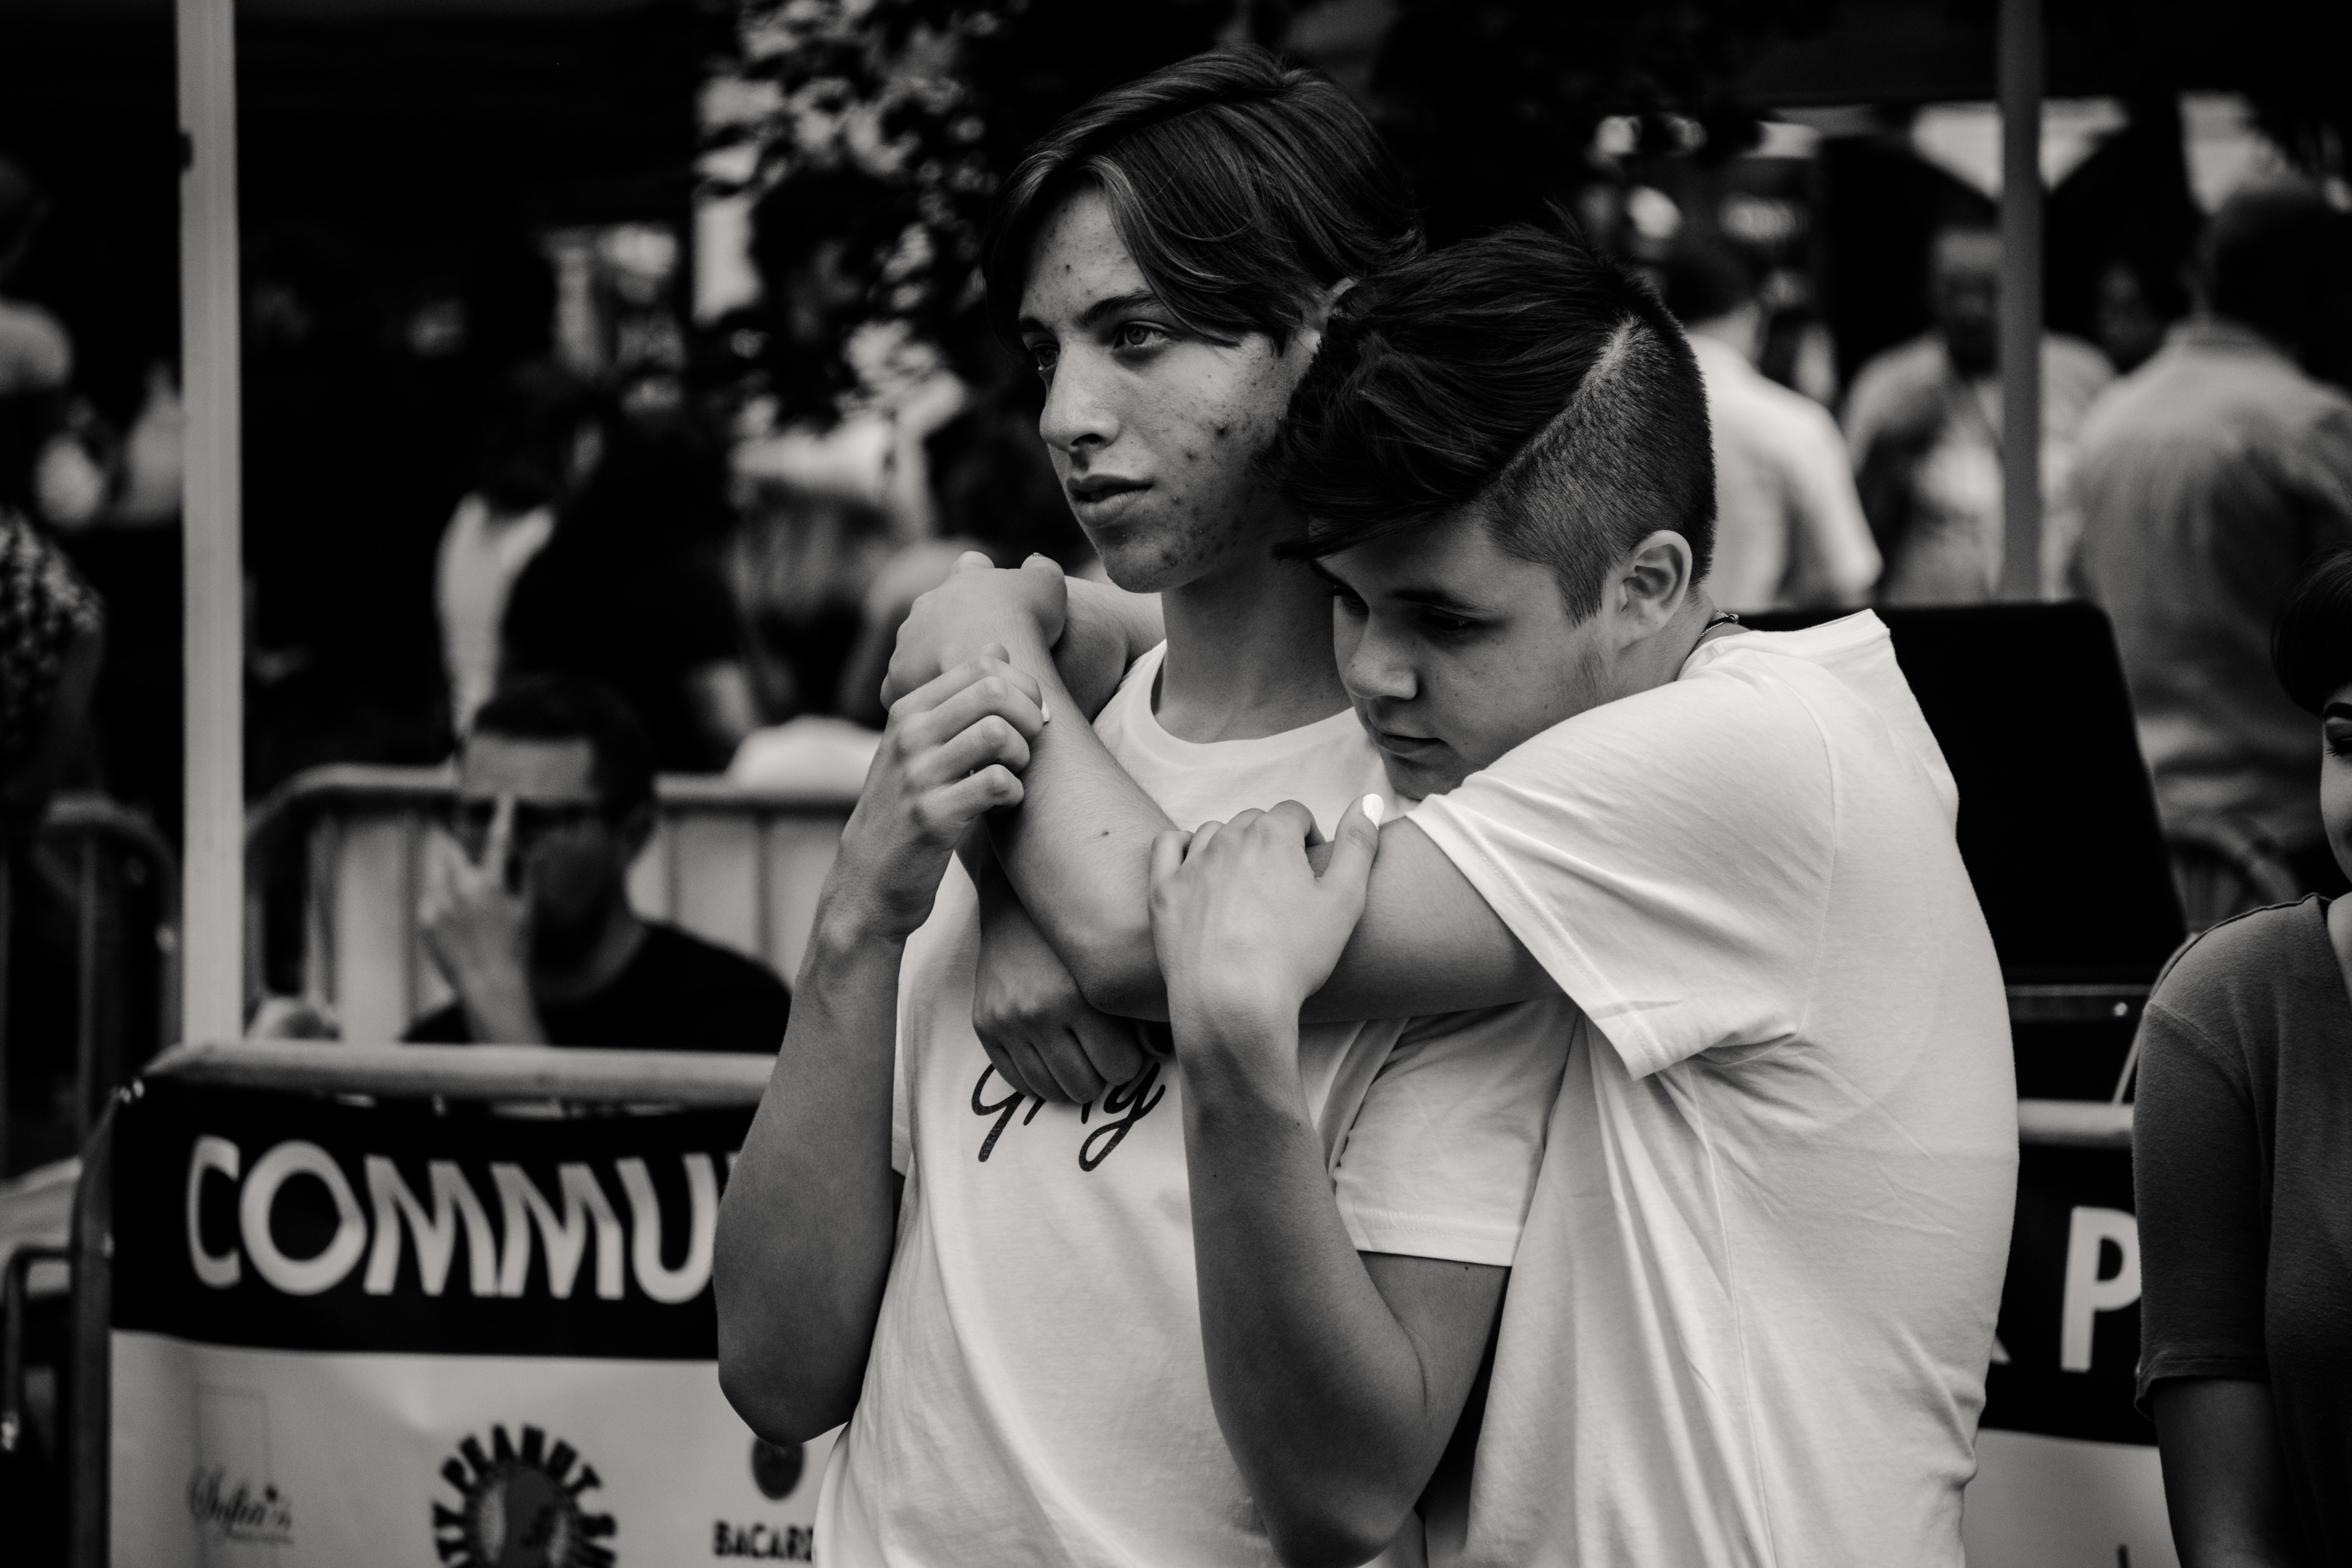
photograph, white, black and white, black, monochrome, people, monochrome photography, snapshot, interaction, photography, street, kiss, human, infrastructure, gesture, event, style, crowd, hug, romance, road, film noir, love